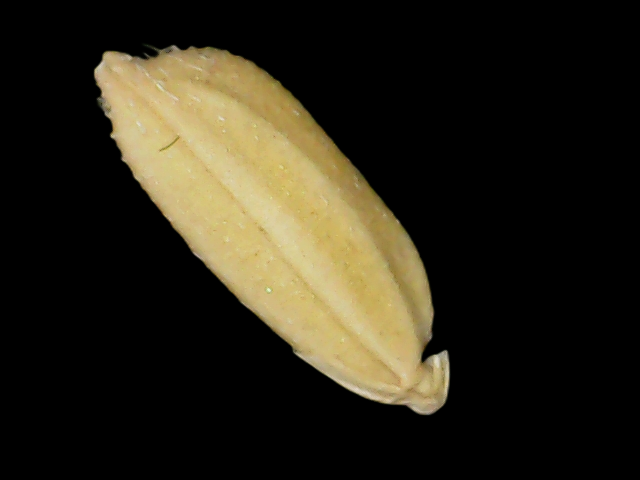
Rice variety: Bd33